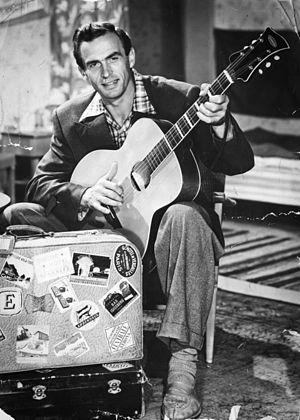
Kaj Tapio Rautavaara est un athlète, chanteur et acteur finlandais.